Cultural depictions of spiders

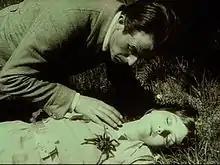
A spider is the calling card for the criminal gang in Fritz Lang's 1919~1920 serial, "The Spiders"

Spider themes are featured in early film history. In Fritz Lang's 1919 and 1920 "The Spiders" adventure series, a spider is the calling card for "The Spiders" criminal organization. The 1924 silent fantasy movie "The Thief of Bagdad", and his 1940 remake, contains a scene of a fight with a gigantic spider. "Pan Si Dong" (1927), 盘丝洞, ("The Cave of the Silken Web") is a film adaptation of the classic tale of Xuánzàng's encounter from a chapter of the 16th-century Great Classical Novel, "Journey to the West", and was remade as a 1967 Hong Kong cinema production.